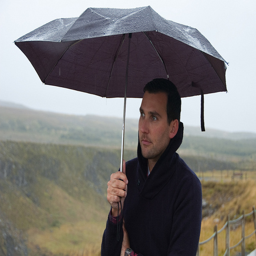
A man beside a valley stands beneath an umbrella in the rain
A man holding a black umbrella on top of a hill.
A man is standing with a black umbrella.
A man in a dark outfit is standing outside with an umbrella overhead.
a man standing around while holding onto an umbrella